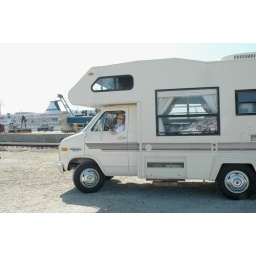
Me in the driver's seat of our home away from home.